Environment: real
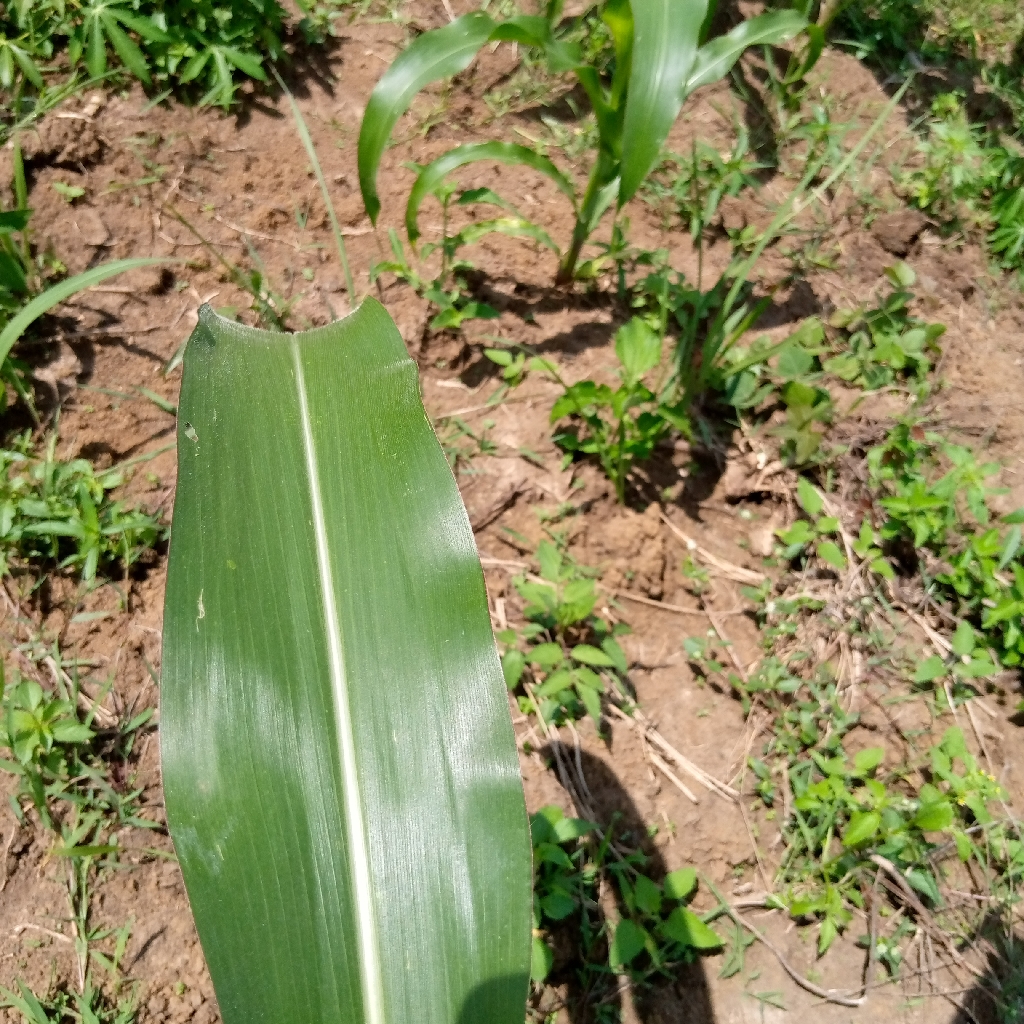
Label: healthy